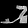
Label: Sandal